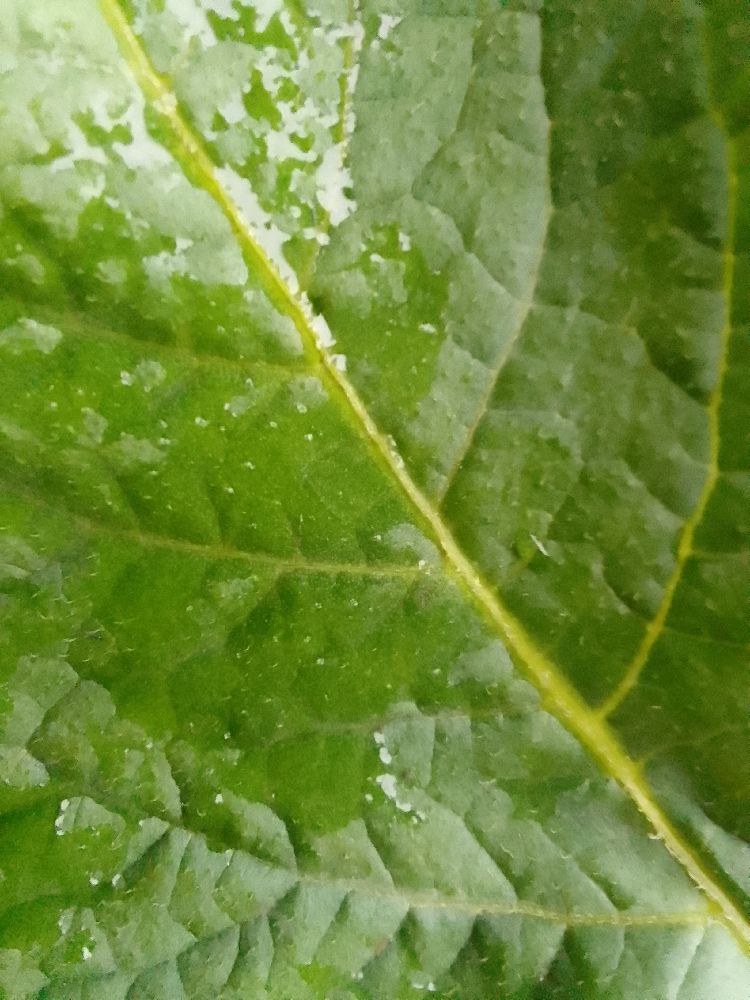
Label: Healthy